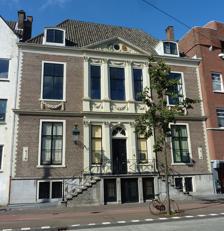
Building: Design Museum Dedel
Country: Netherlands
Year built: 1642
Museum in The Hague, the Netherlands Design Museum Dedel Museum at the Prinsegracht 15 Location in South Holland in the Netherlands Established 2017 Location Den Haag , Zuid-Holland Coordinates 52°4′30.59″N 4°18′27.61″E / 52.0751639°N 4.3076694°E / 52.0751639; 4.3076694 Type Art museum Architect Pieter Post Public transit access HTM Tram 2,3,4 and 6. Stop Grote Markt Website www .designmuseumdedel .nl Design Museum Dedel is a museum located in The Hague . The museum hosts thematic exhibitions of two-dimensional design, including graphic design , posters , wallpaper - and has included posters from the collection of the former Poster Museum in Hoorn and objects (including posters) from the collection of the ReclameArsenaal . The museum was opened on July 1, 2019 by Mrs. Hedy d'Ancona with an exhibition dedicated to the work of two designers, Milton Glaser and Wim Crouwel , both of whom were 90 years old at the time. In the fall of 2019, the exhibition ' KLM, the First Century ' with accompanying publication about KLM followed Following the COVID-19 pandemic , the museum reopened in 2022. The museum is privately funded and works with a staff of volunteers. Dedel House Dedel House was built in 1642, likely by the architect Pieter Post , and was commissioned by Willem Willemszn Dedel. In the 17th and 18th centuries it belonged to the family Dedel.  In 2018, with the support of the Province of South Holland , an extensive restoration of the building was started. The restoration of the outside of the building was completed in 2020. The house is a Dutch grade A listed building. The interior includes 19th-century wallpaper, including imitation Japanese gold leather wallpaper, the so-called kinkarakawakami . The rococo -style staircase dates from 1735 and has a cupola and stucco . The plaster was likely designed by the Italian Joseph Bollina, who employed an inventive play of light. Interior decoration incorporates the story of Magdalena Dedel (born Muijssart), who died in 1733. On the day of her death (September 3), the sun shines exactly on her image at 4:10 p.m. On the longest day (June 21) at 4:10 p.m., the face of a man appears, probably the mayor Jan Hudde Dedel [ nl ] , Magdalena's grieving husband. The interior consists of seven ceiling paintings by Jacob de Wit , at least five upper door pieces and fourteen grisailles by the same artist. There are also tapestries by the firm Leyniers [ nl ] from Brussels, panelling, gold leather wall covering, a mirror with decoration by Jacob de Wit representing an allegory of inheritance, fireplaces, crystal chandeliers, most with representations of Ovid's Metamorphoses . These interior decorations were sold shortly after 1871 by the then owner, the noble family Melort, to the Viennese branch of the Rothschild family ,  for ƒl 25,200.00 (with The Hague antiques dealer Léon Sarluis probably acting as an intermediary). After the Anschluss in 1938 by the Nazi's, the interior was destined for the Führermuseum in Linz (not realized) and stored in salt mines in Altaussee (Austria). After the war, most of it was restituted to the family and then spread over the world. A reconstruction of the interior is being worked on in collaboration with the Rothschild family. The Dedel House Foundation, owner of the building, already acquired some tapestries. A ceiling painting by Jacob de Wit, twice enlarged, from the Dedel House is located in Waddesdon Manor and chandeliers are hanging in the Neue Burg in Vienna. Museum Collection Design Museum Dedel does not have a collection, but uses loans from the collection of the ReclameArsenaal foundation, and various public and private collections, including a collection of more than 40,000 wallpaper samples from the period of 1880-2000. The collection of the ReclameArsenaal consists of more than 70,000 posters from the period 1880-1980. As the Dedel House retains the original wallpaper from the 19th century on many of these walls, the Design Museum has started collecting historical wallpaper. The collections are archived in a separate storage. The wallpaper library can be accessed primarily at the International Institute of Social History in Amsterdam and partly in Dedel House. The collection can also be accessed through the sister institution, the International Advertising & Design Database (IADDB), which contains literature on art and design, including various art magazines, such as De Stijl, Wendingen , das Plakat , die Form, Merz, der Gebrauchsgraphik, Cercle et Carré, Bauhausbücher, Vendre and others. References